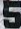
Number: 5